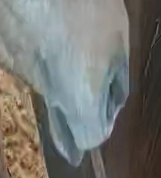
Face region: mouth_nostrils (mouth_chin_nostrils_and_profile)
Pain indicator: obviously_present